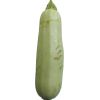
Label: zucchini